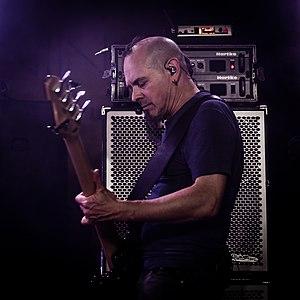
Fates Warning est un groupe de metal progressif américain, originaire de Hartford, dans le Connecticut. Formé en 1982 par le chanteur John Arch, les guitaristes Jim Matheos et Victor Arduini, le bassiste Joe DiBiase, et le batteur Steve Zimmerman, Fates Warning a effectué de nombreux changements dans sa formation, et Matheos en est le seul membre original. Leur formation actuelle se compose des guitaristes Jim Matheos et Frank Aresti, du chanteur Ray Alder, du bassiste Joey Vera, et du batteur Bobby Jarzombek. Pionnier de la scène metal progressif, Fates Warning se popularise à l'international durant les années 1980, et classé comme l'un des « groupes fondateurs du metal progressif » parmi Queensrÿche et Dream Theater, responsable de la création, du développement et de la popularisation de ce genre musical.